Spinet

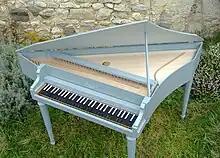
Modern bentside spinet built by Clavecins Rouaud, Paris

The pentagonal spinet was not a spinet in the sense given above, but rather a virginal; its strings were parallel to the keyboard. Typically, the pentagonal spinet was more compact than other types of virginals, as the pentagon shape arose from lopping off the corners of the original rectangular virginal design.